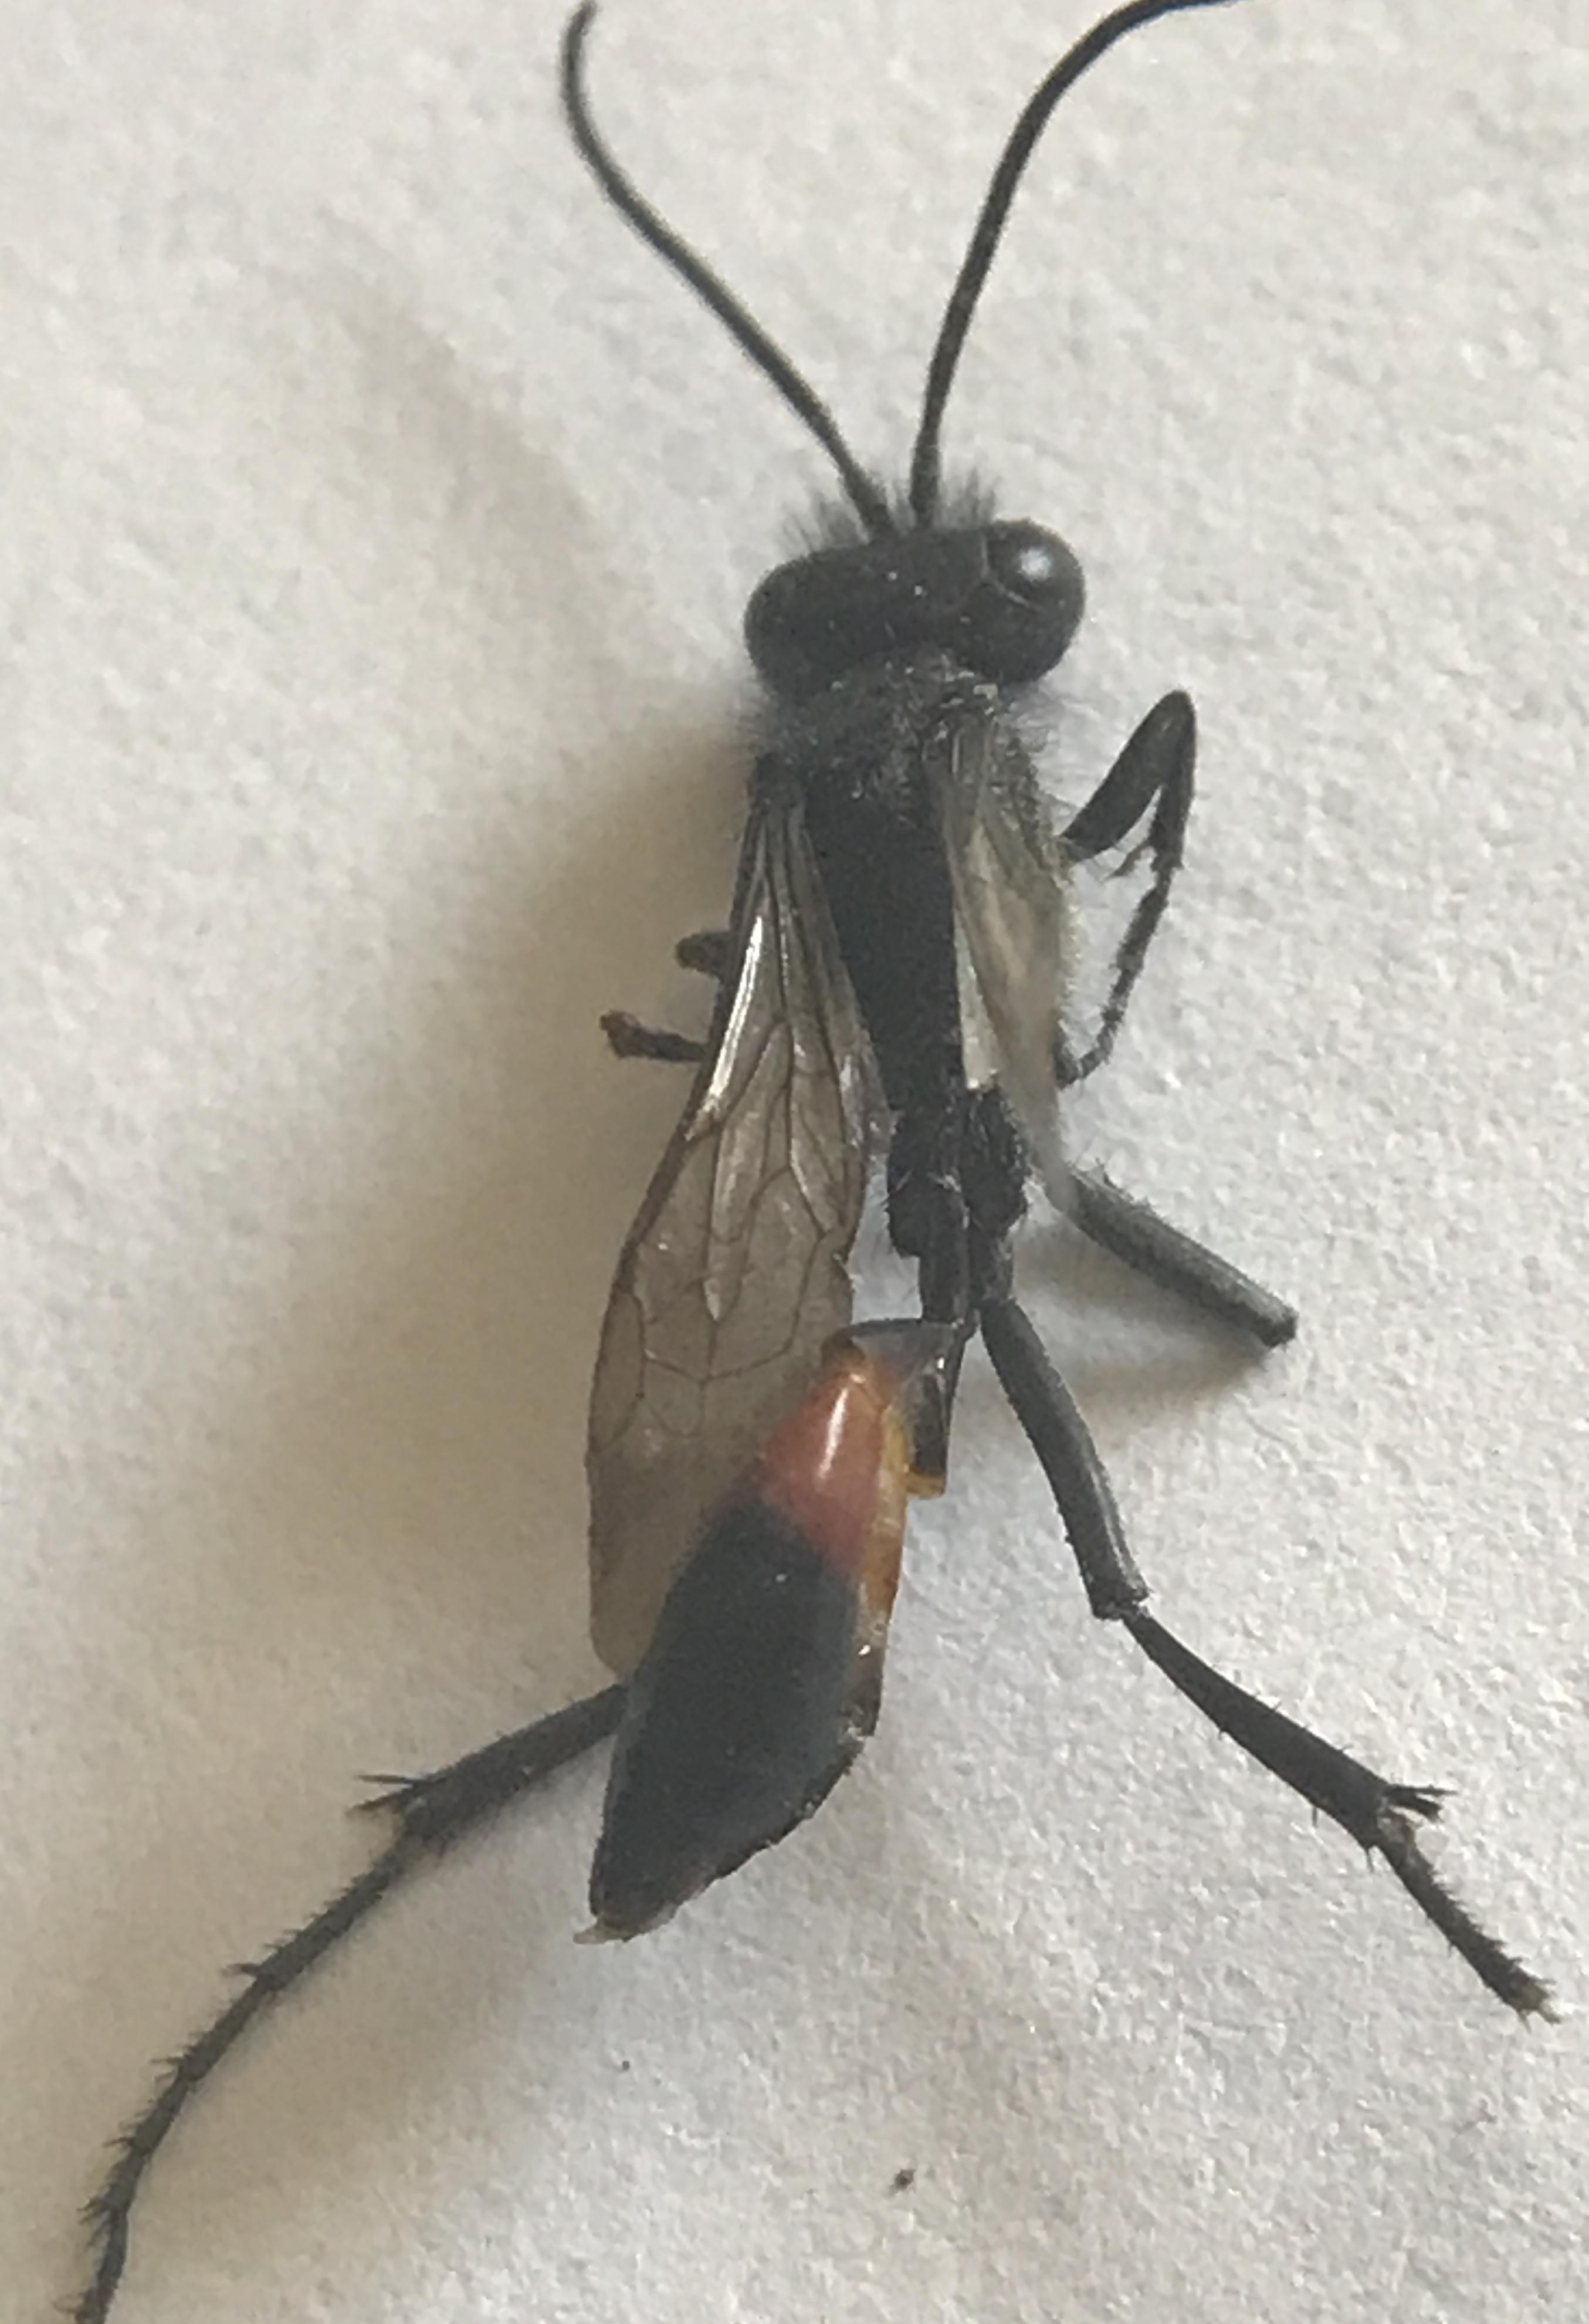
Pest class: predators